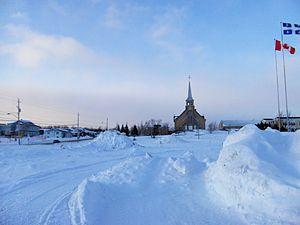
Village de Dupuy (abitibi ouest)
Abitibi-Ouest est une municipalité régionale de comté de la province de Québec situé dans la région administrative de l'Abitibi-Témiscamingue, créée le 1ᵉʳ janvier 1982. Son chef-lieu et la ville la plus peuplée est La Sarre.
Dupuy est une municipalité de la province de Québec, dans la municipalité régionale de comté d'Abitibi-Ouest de la région administrative Abitibi-Témiscamingue.